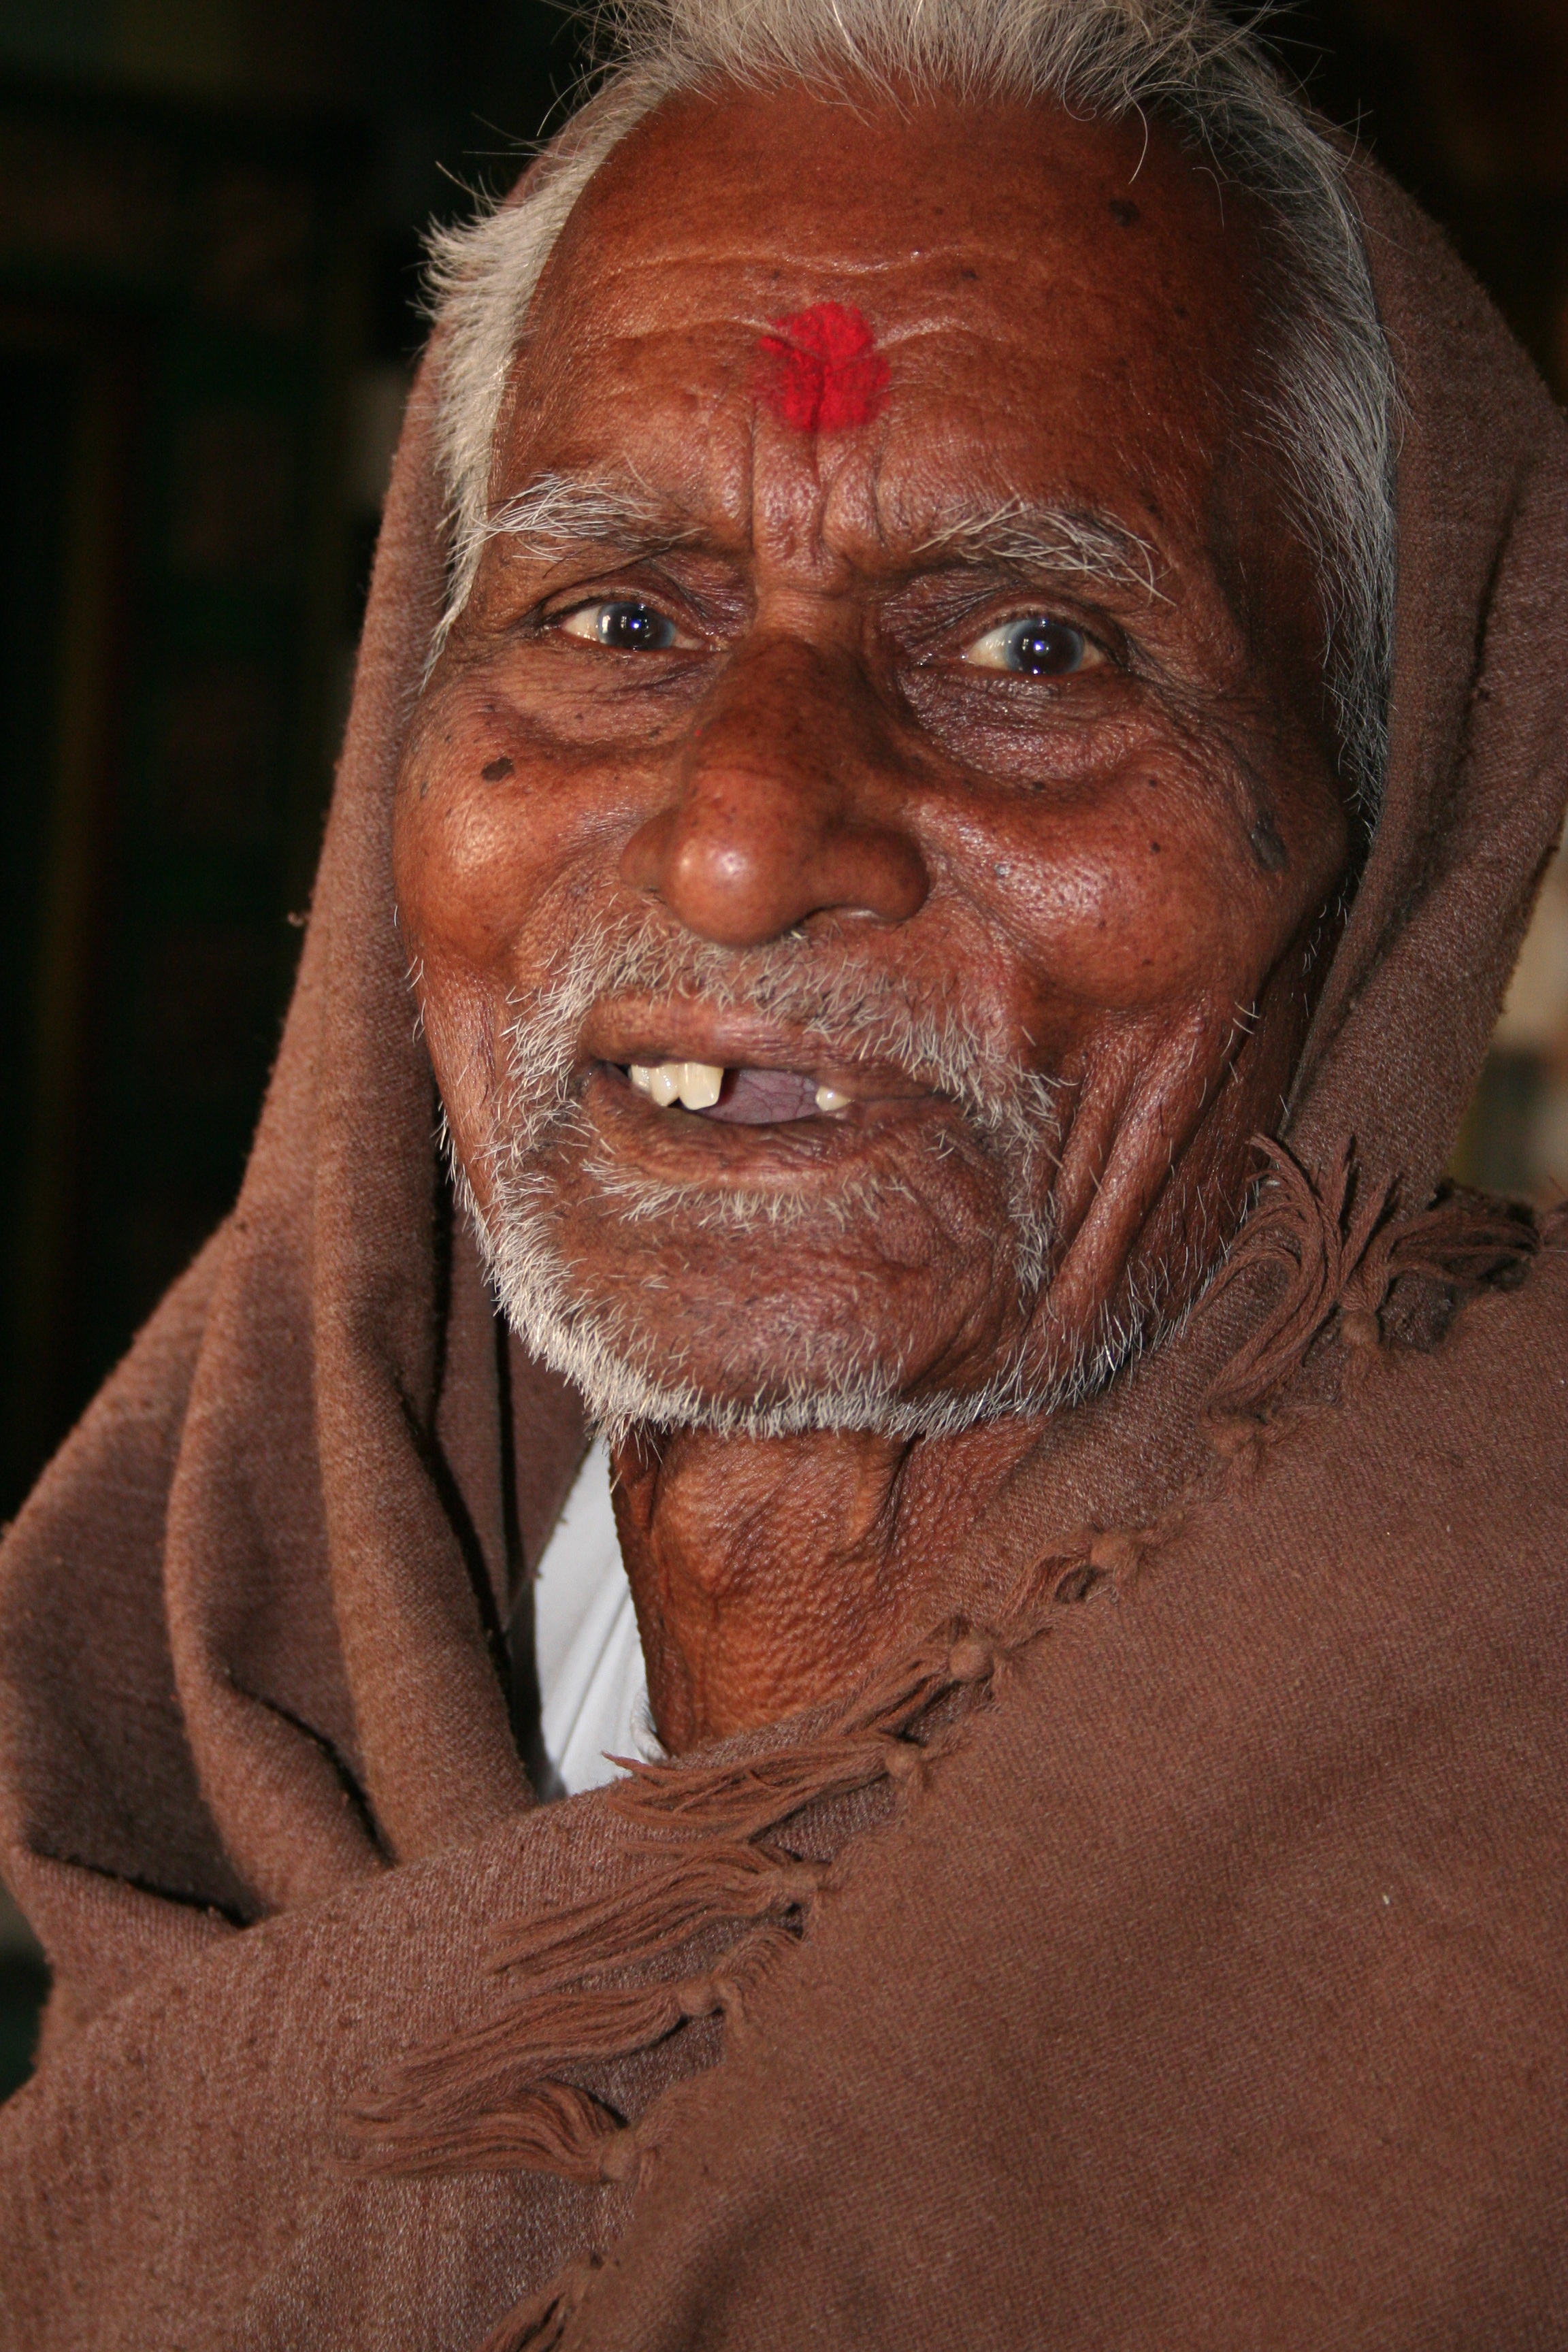
man, person, people, travel, male, portrait, religion, primate, senior citizen, close up, tribe, face, nose, temple, eye, head, skin, india, priest, rajasthan, grandparent, facial hair